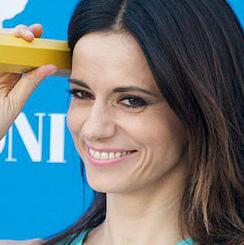
Age: 40